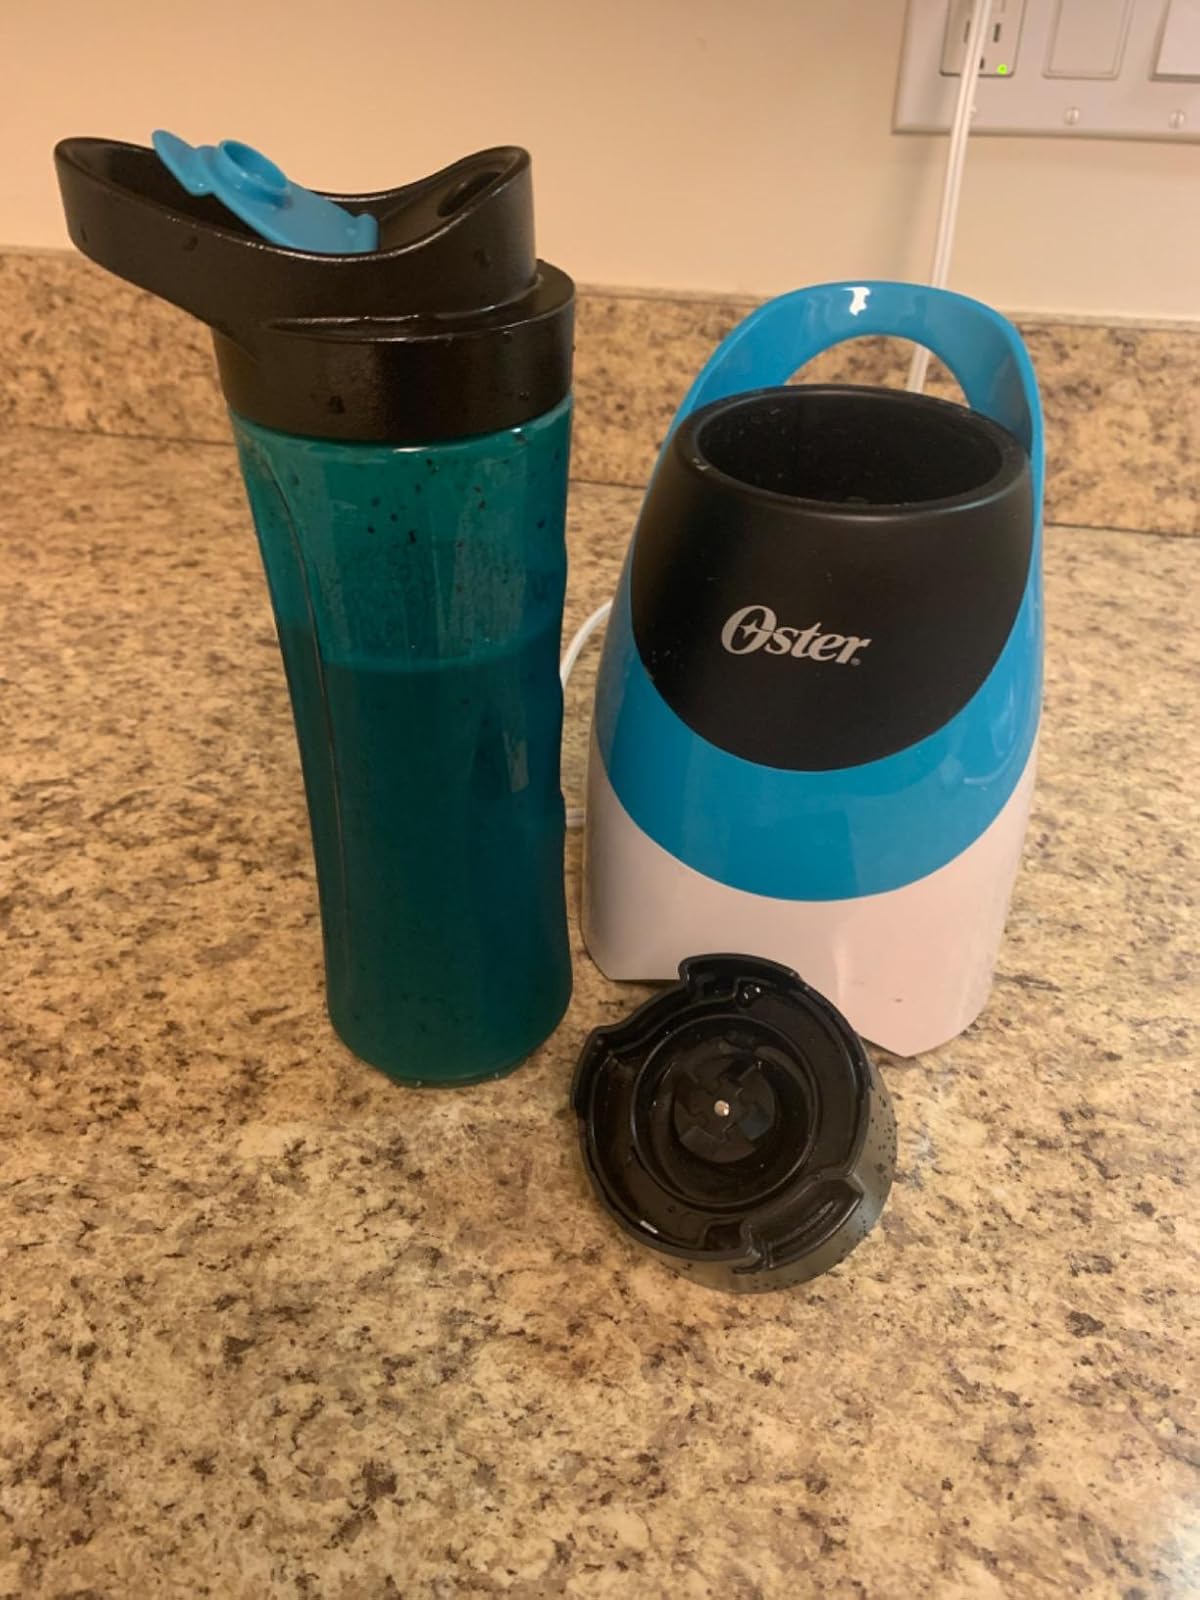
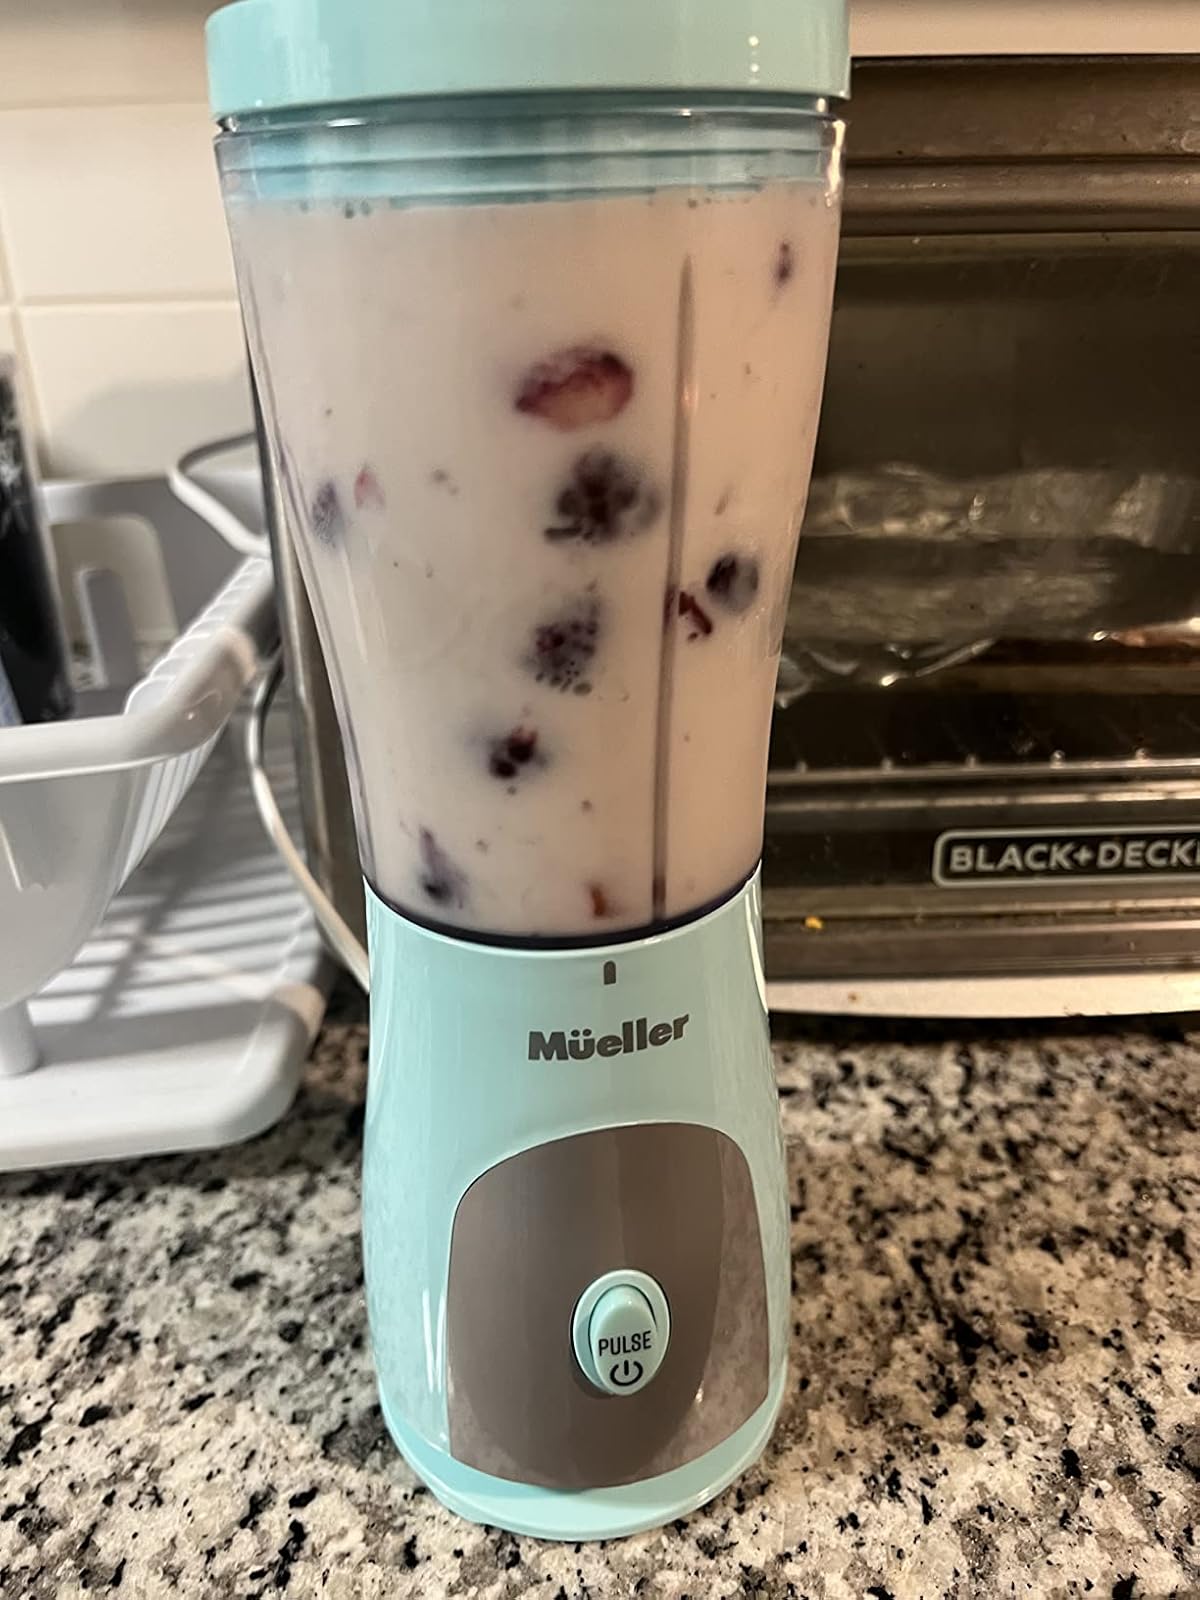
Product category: items_blender
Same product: no